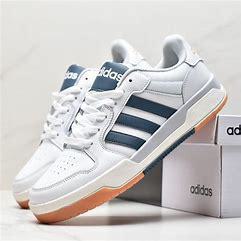
Brand: adidas
Model: NEO Entrap Mid Skate